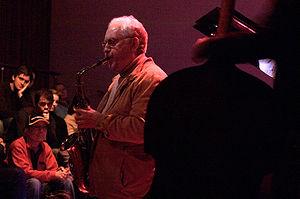
Lee Konitz est un saxophoniste de jazz américain.
Le NEA Jazz Masters Fellowship est une récompense remise tous les ans depuis 1982 par le National Endowment for the Arts à des musiciens de jazz à la carrière établie en reconnaissance de leur œuvre.